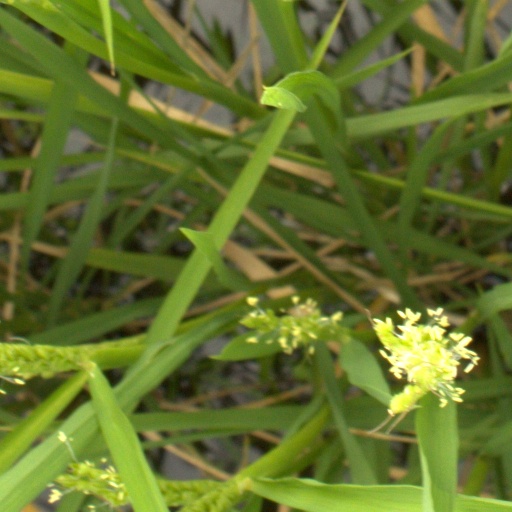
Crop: rice